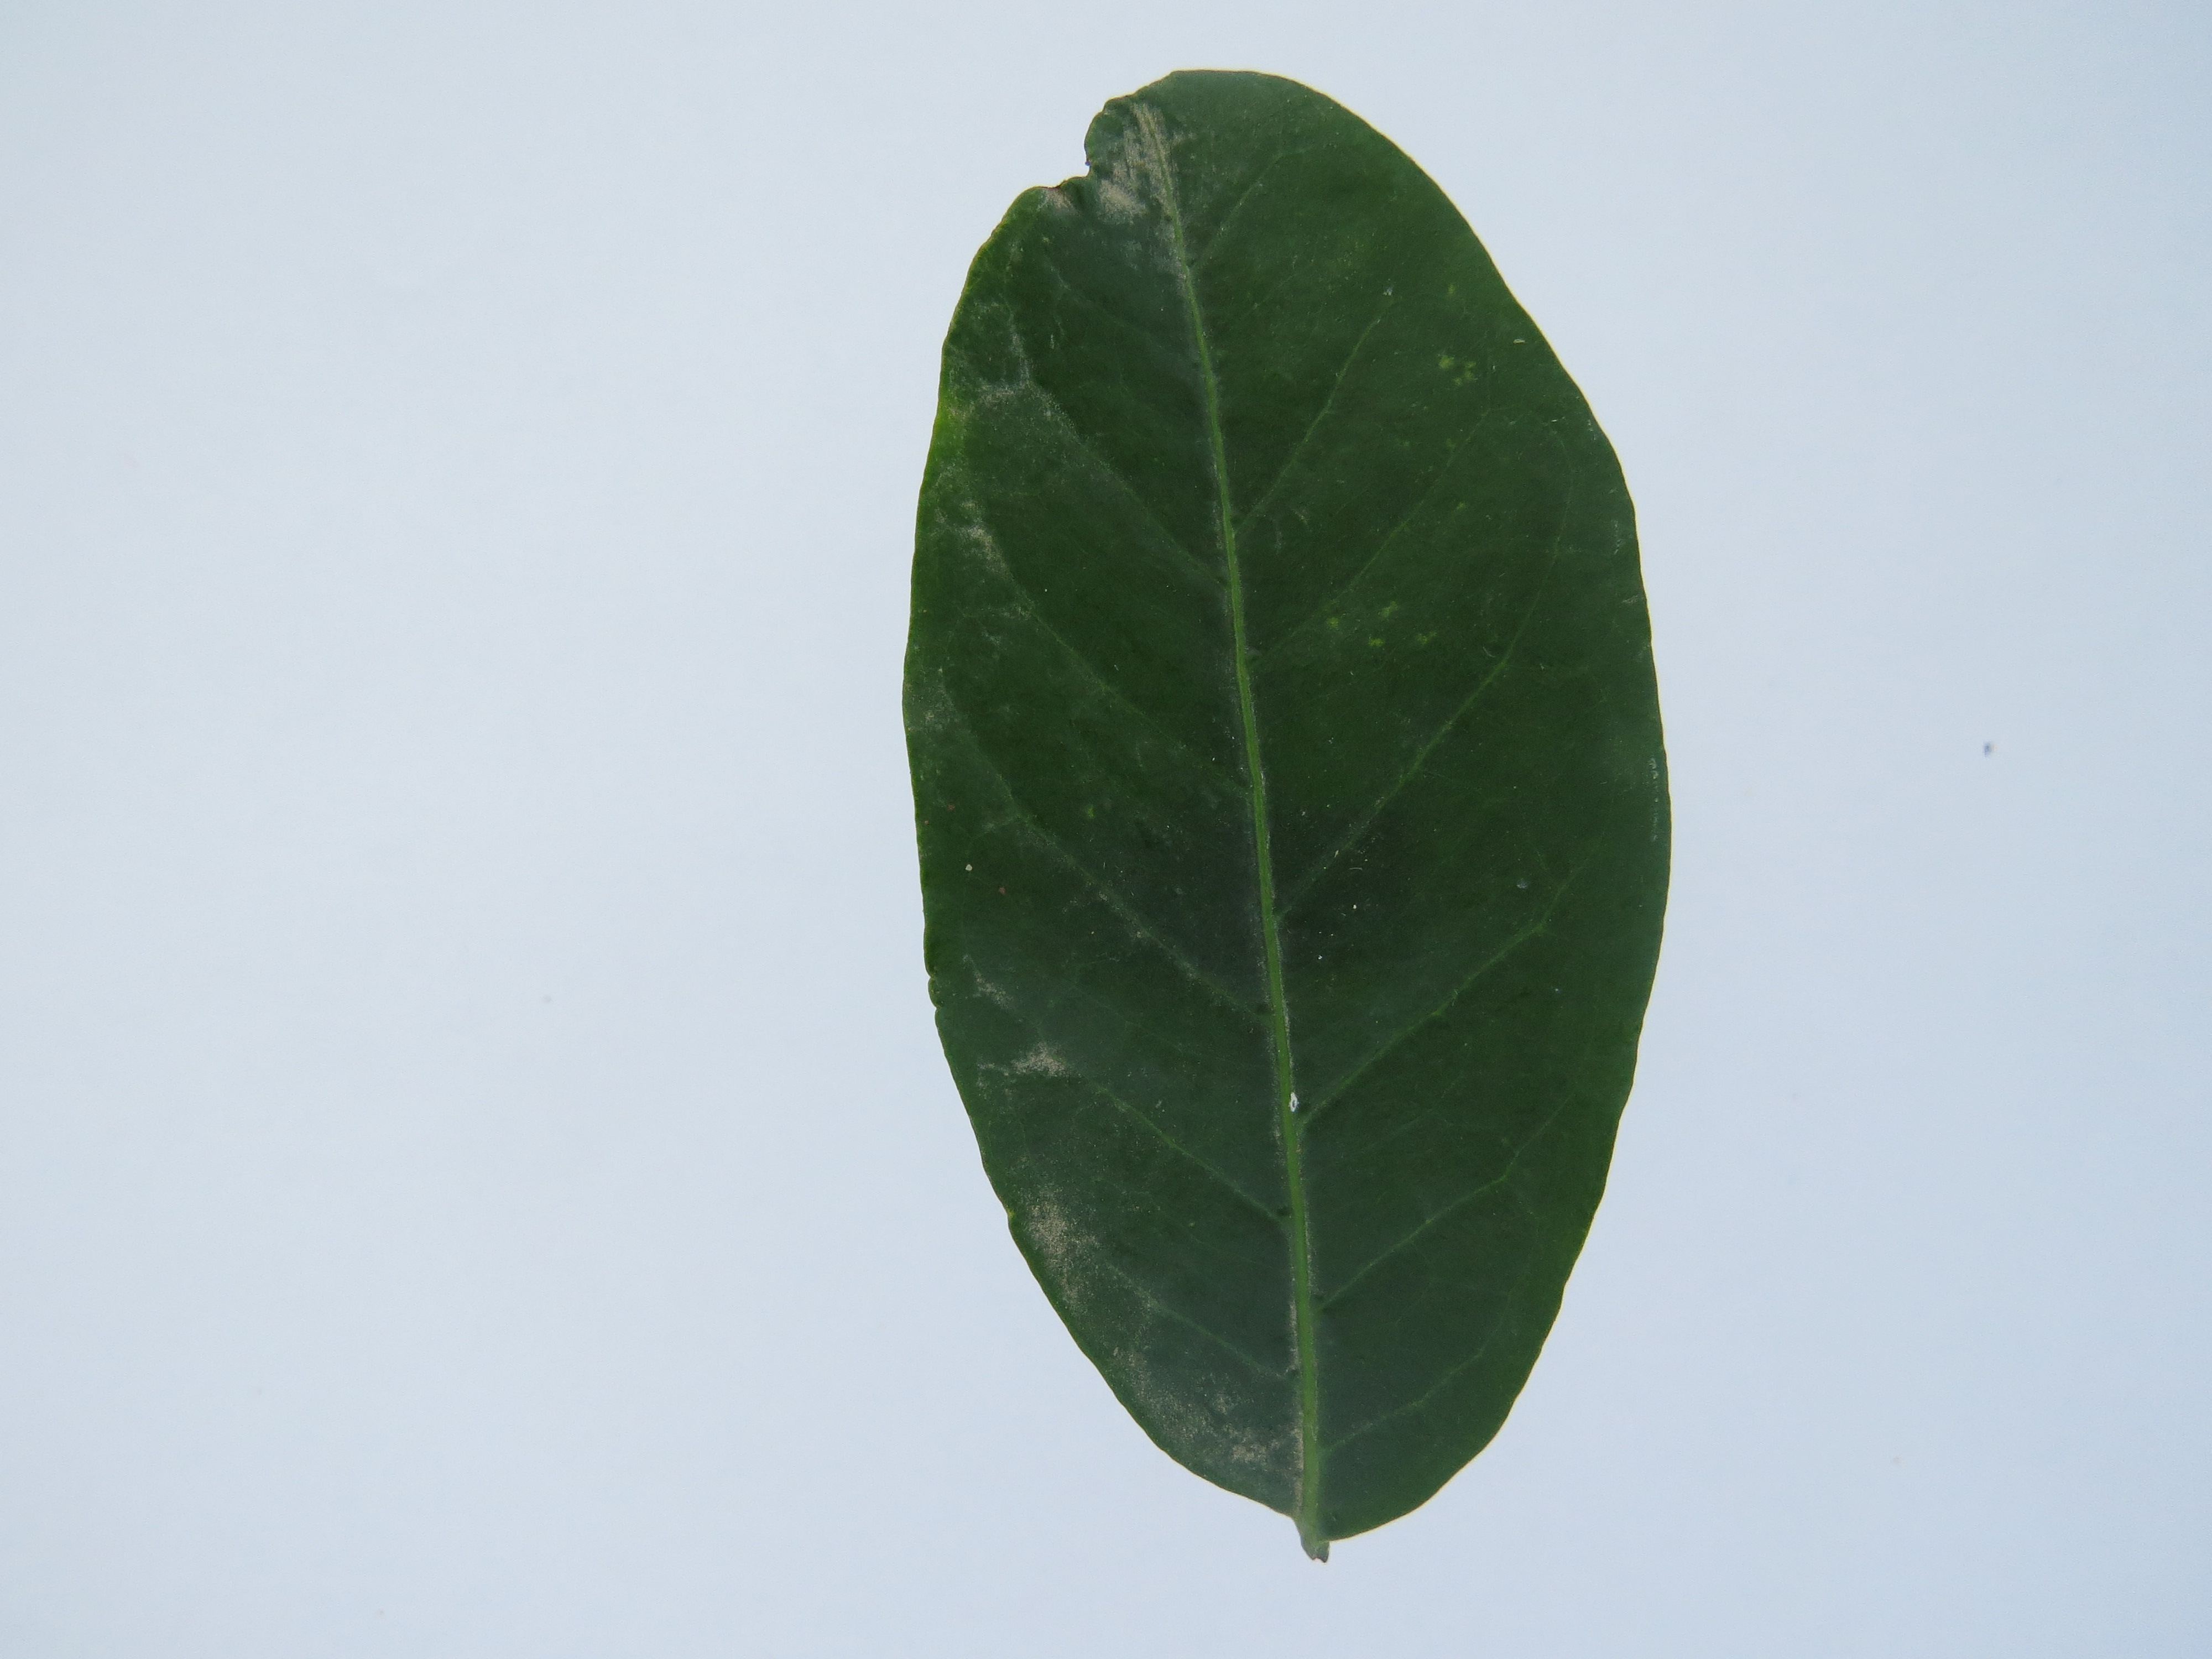
Label: boron-B